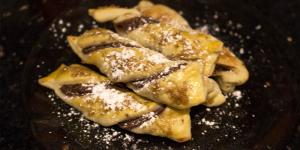
lazos de hojaldre rellenos de chocolate